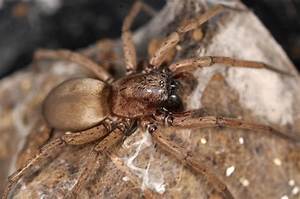
Label: spider